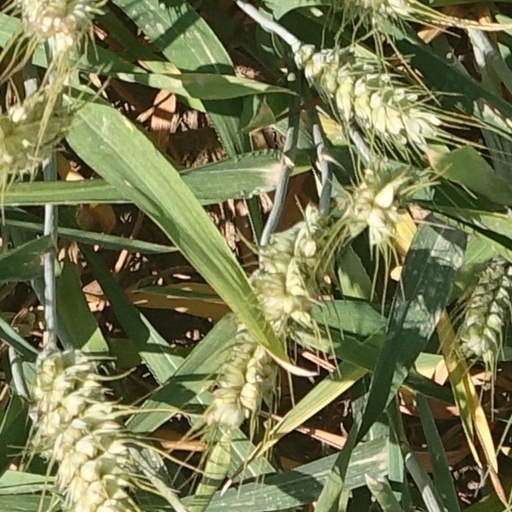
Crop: wheat